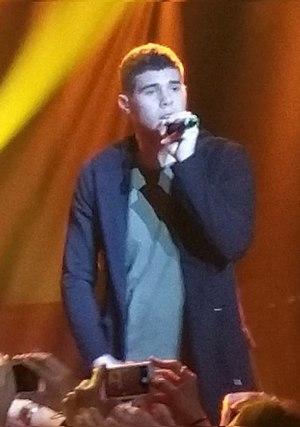
CNCO est un boys band de pop latine et reggaetón, formé à Miami, en Floride le 13 décembre 2015 par les gagnants de la première saison de La Banda, un télé-crochet diffusé cette même année par la chaîne américaine hispanophone Univision.